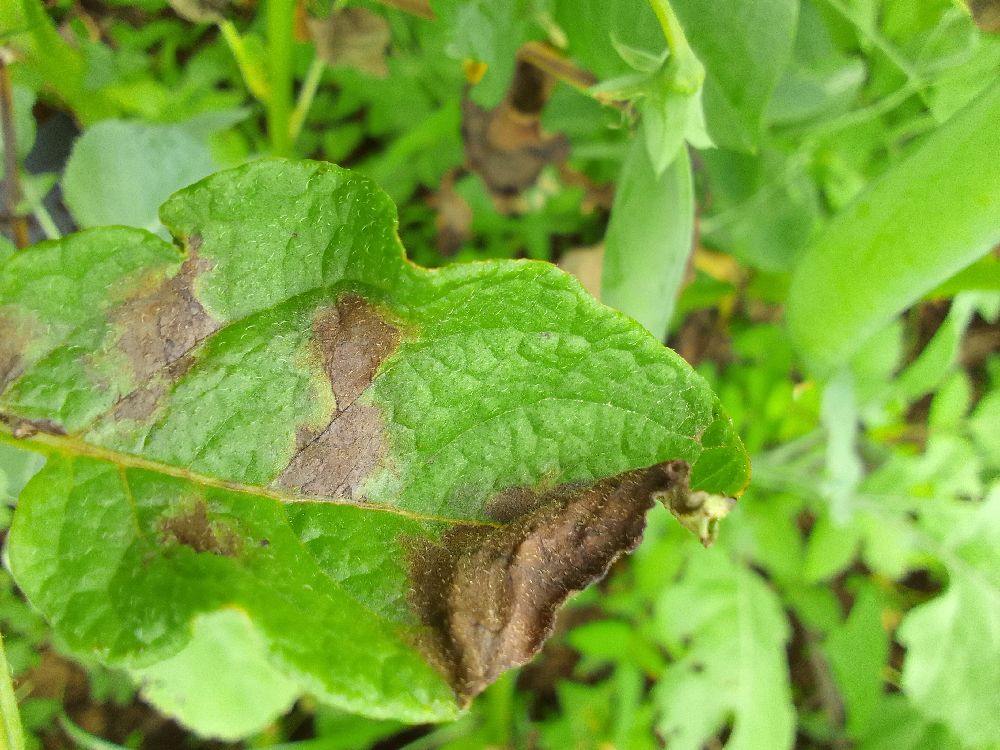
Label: Late blight